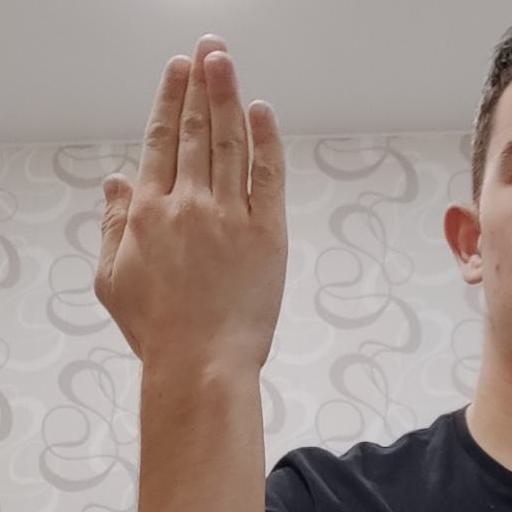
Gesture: stop_inverted